Emma Pike Ewing

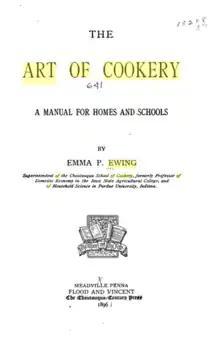
"The Art of Cookery: A Manual for Homes"

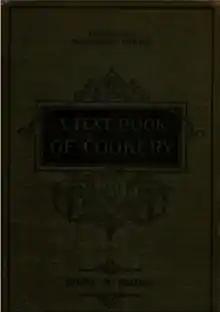
"A Text-book of Cookery: For Use in Schools"

"The Art of Cookery: A Manual for Homes" was published in 1896, and "A Text-book of Cookery: For Use in Schools" in the following year. In 1898, Ewing founded the Model Home School of Household Economics, which was affiliated Marietta College of Ohio. The normal course extended over two years. Associated with Ewing were, Helen M. Rathbun, manager of the model home: Maud E. Pike, principal of practical instruction; and Elizabeth M. Oakley, superintendent of practice kitchen. The new venture prospered, and the result was a similar institute in Syracuse, New York, over which Ewing presided.